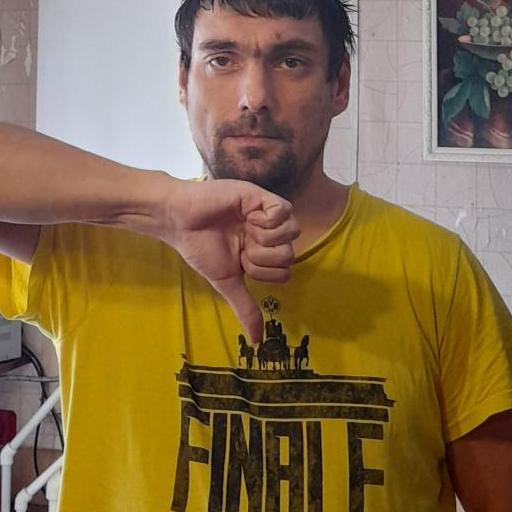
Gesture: dislike